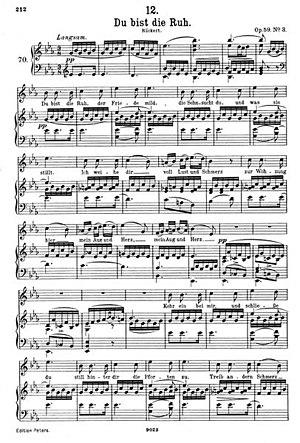
Edition de Friedlaender en 1910 du Lied ""Du bist die Ruh"" de Schubert"
Du bist die Ruh, D. 776, op. 59, n°3 est un lied pour voix solo et piano composé par Franz Schubert en 1823. Le texte est le troisième poème d’une série de cinq du poète allemand Friedrich Rückert.